Edward Cornelius

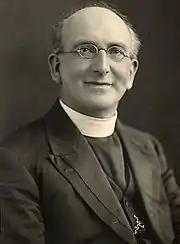
Rev. H. Laceby Cecil (1876–1935)

On the morning of Thursday, 12 December 1935, Cornelius called at the vicarage of St. Saviour's Anglican church in Collingwood, after having heard "a rumor that there was a considerable amount of money" there. At that time of the year the church had been receiving money to assist a Christmas appeal. The vicarage was located at 25 Smith Street, a block away from the church on the corner of Mason and Oxford streets. When Rev. H. Laceby Cecil opened the door, Cornelius pretended to be there "to make arrangements about a marriage" and was invited inside. They entered the study where the vicar asked him questions about the impending marriage, which he wrote on a form. The form was handed to Cornelius, who also signed a 'Notice of Marriage' card under an assumed name of Francis Edward Layne (or Loyne). Cornelius then left and walked down Smith Street to Victoria Parade, before turning and walking back to the vicarage. He entered the open front door and crept into the study. Cornelius had been carrying tools wrapped in brown paper (a wheel-spanner, a crescent-spanner, a screwdriver and a rule), which he placed on the desk while he began to rifle through the drawers looking for money. As he did so, Rev. Cecil entered the room, saying "What are you after?" Cornelius grabbed the wheel-spanner and struck Cecil several times on the head, who then fell against the couch. Cornelius went to close the front door and when he turned, Cecil was in the passage, bleeding from his wounds. Cornelius hit him several more times with the spanner, and the vicar fell onto the floor of the passage-way. Cornelius searched Cecil's pockets and found about £8 in notes. He also grabbed a watch-chain and two watches, one gold and one silver. Cornelius washed blood from his face and hands using a jug from the dining room. As he left by the back door, by Cornelius' later confession, Rev. Cecil "seemed to be unconscious and was moaning". As he left, he threw the spanner into "a crevice between two buildings".